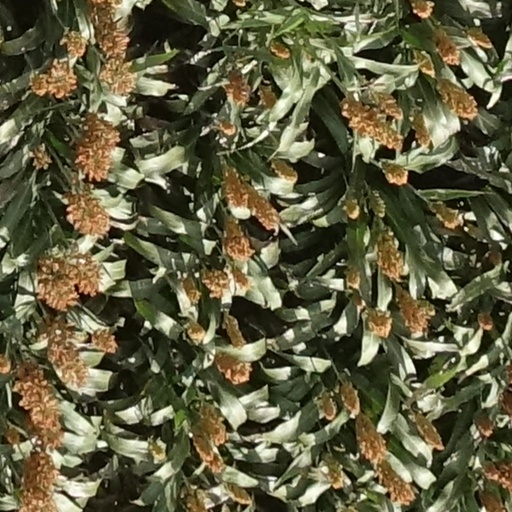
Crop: sorghum